Fomalhaut b

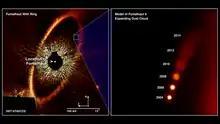
Fomalhaut b as observed from 2004 to 2014. Previously thought to be an exoplanet, it is now known to be an expanding dust cloud.

Fomalhaut b, formally named Dagon, is a former candidate planet observed near the A-type main-sequence star Fomalhaut, approximately 25 light-years away in the constellation of Piscis Austrinus. The object's discovery was initially announced in 2008 and confirmed in 2012 via images taken with the Advanced Camera for Surveys (ACS) on the Hubble Space Telescope. Under the working hypothesis that the object was a planet, it was reported in January 2013 that it had a highly elliptical orbit with a period of 1,700 Earth years. The object was one of those selected by the International Astronomical Union as part of NameExoWorlds, their public process for giving proper names to exoplanets. The process involved public nomination and voting for the new name. In December 2015, the IAU announced the winning name was Dagon.